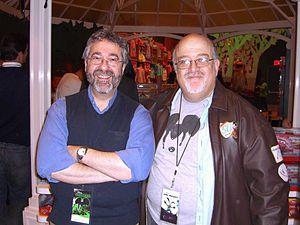
Epic Mickey est un jeu vidéo de type action-aventure et plates-formes sorti sur Wii le 25 novembre 2010, reprenant l'univers Disney.